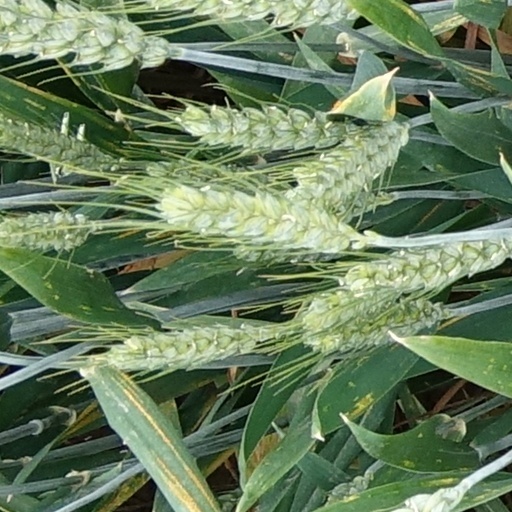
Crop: wheat